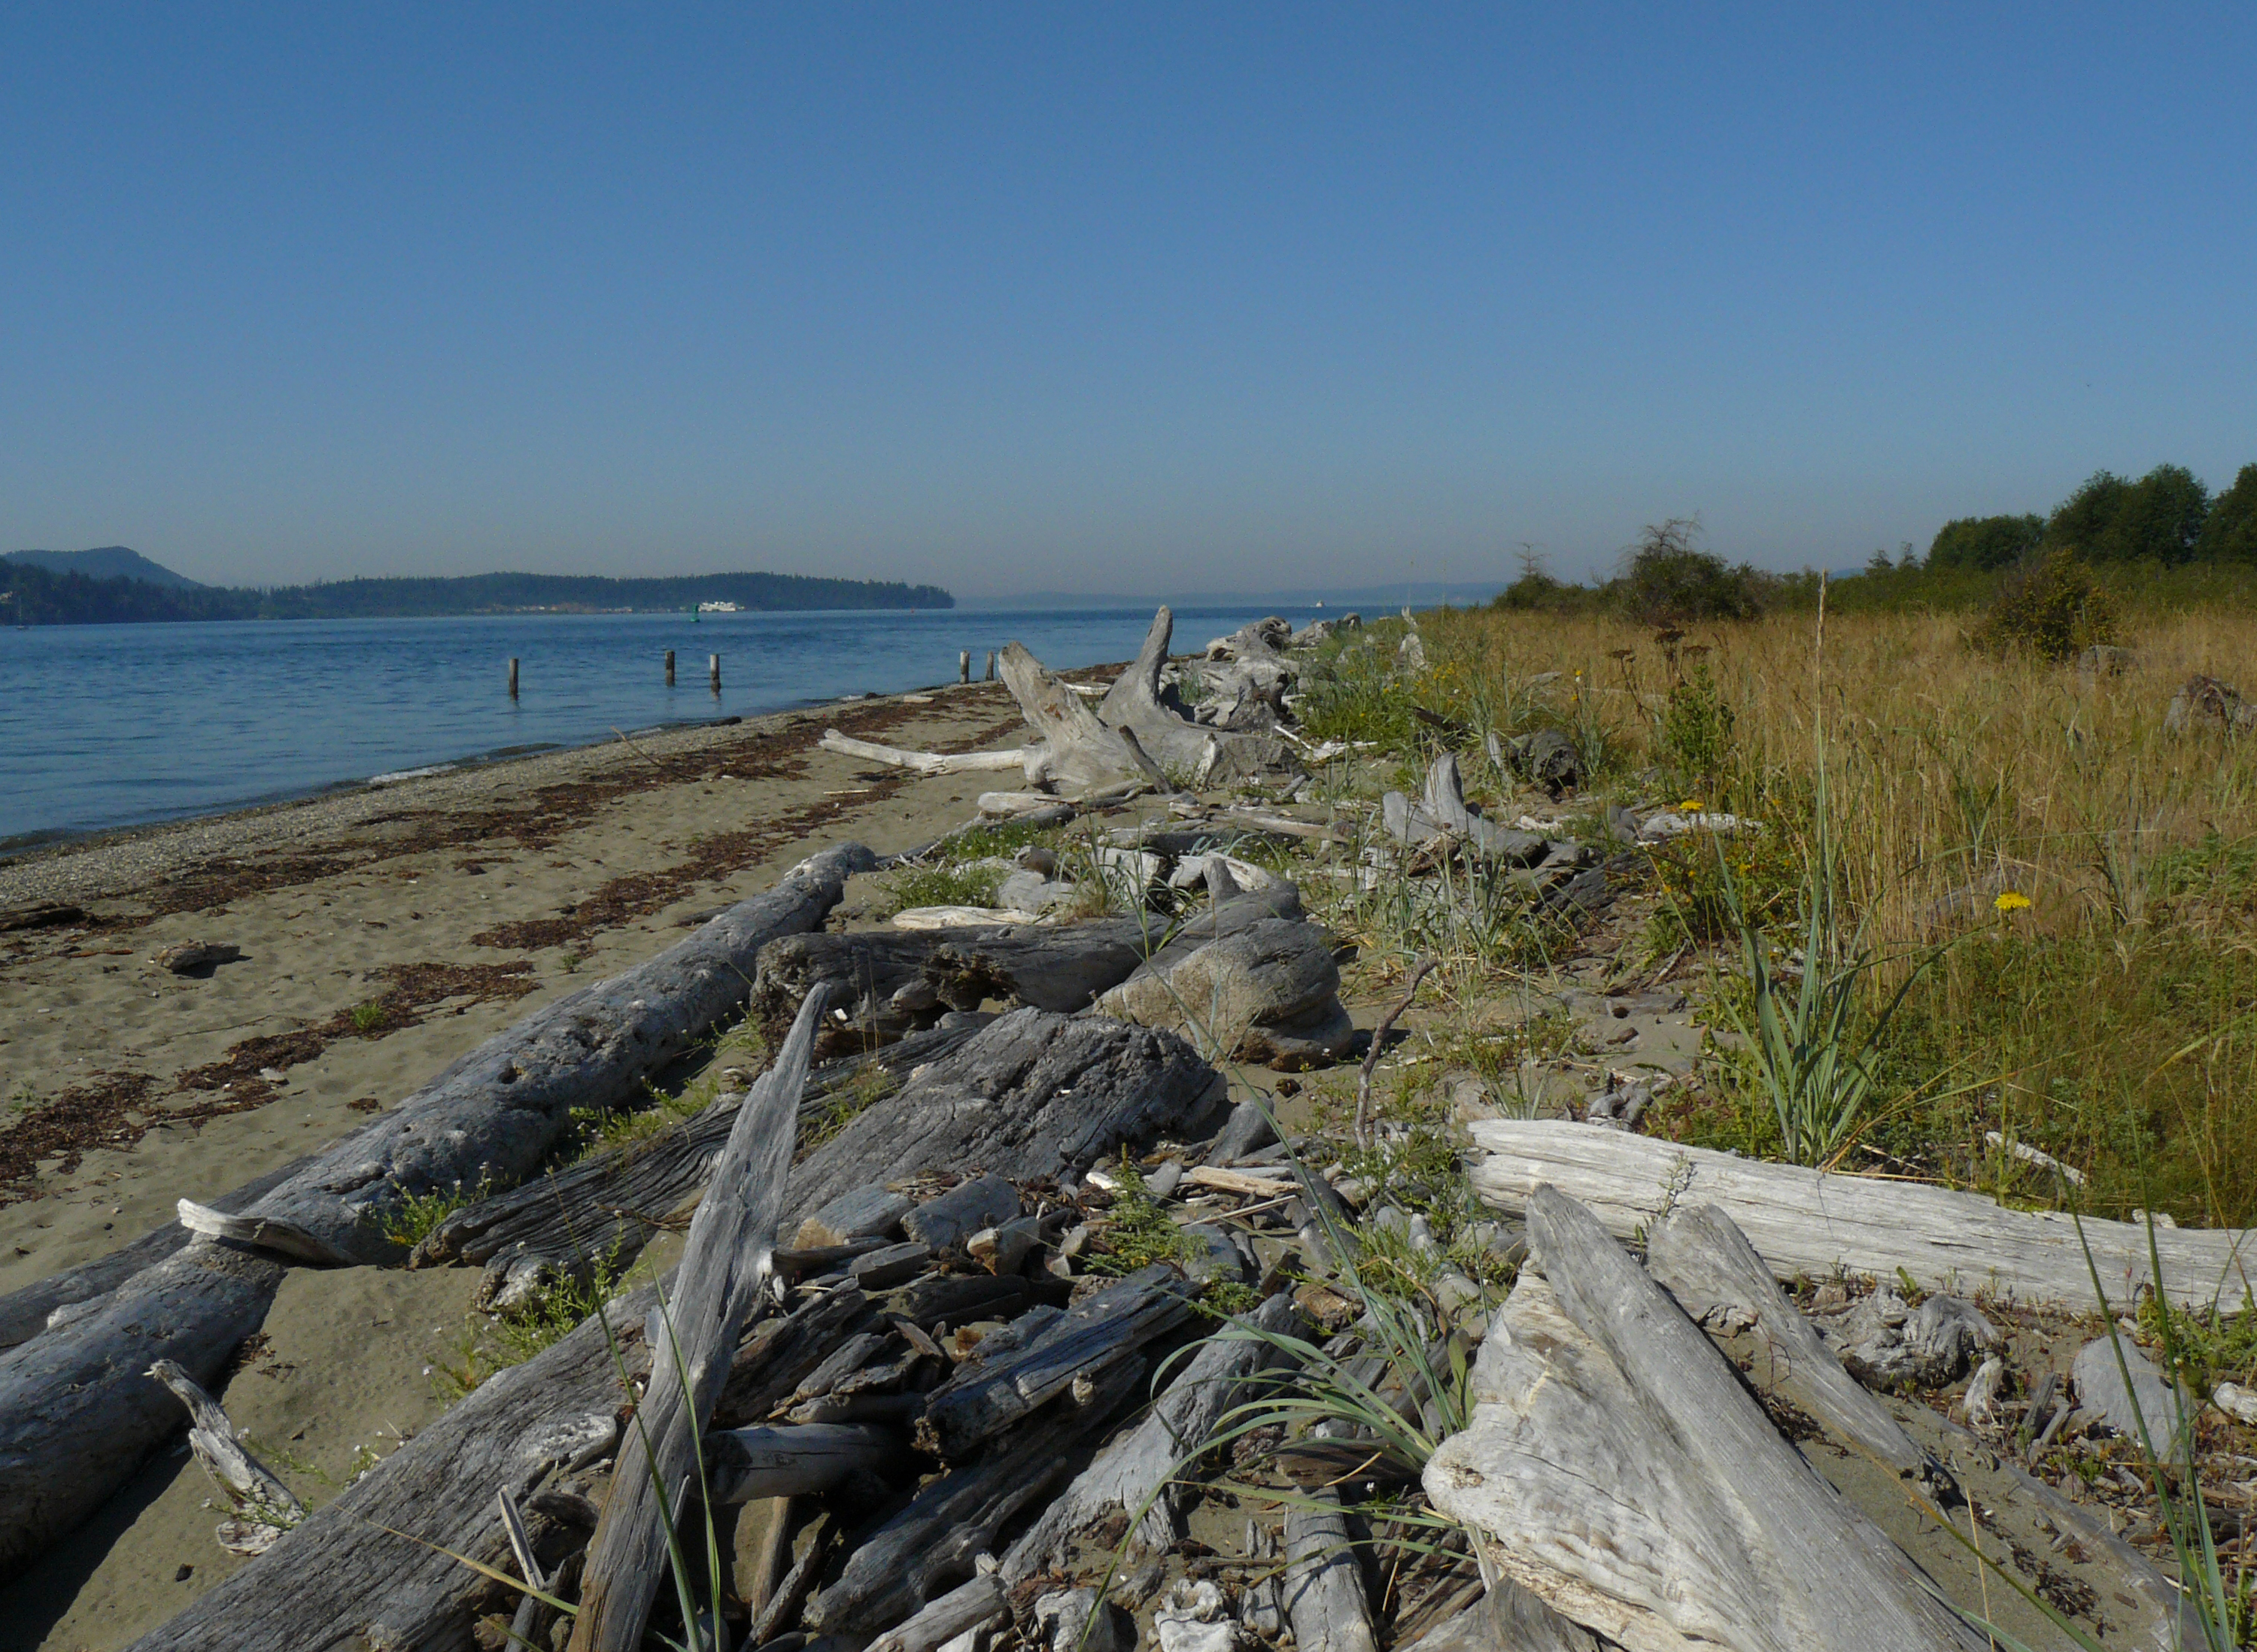
beach, driftwood, sea, coast, shore, cliff, bay, terrain, body of water, wetland, habitat, wasanjuanislands, natural environment